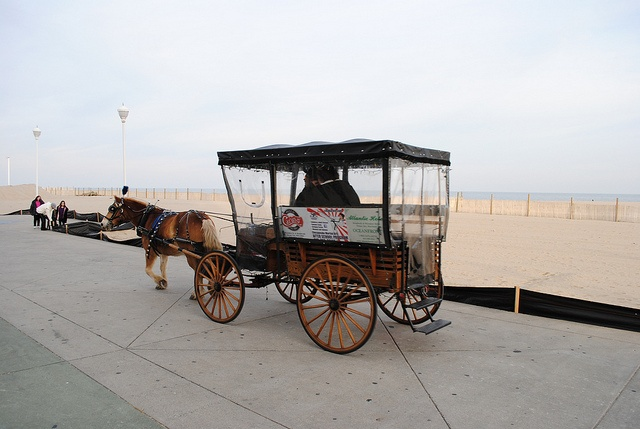
A horse that is pulling a carriage with people inside.
A horse pulling a buggy on the street near the beach.
A man is driving a covered cart that is being pulled by a donkey.
Amish people in a horse drawn wagon on the boardwalk.
A horse is pulling someone in a wagon by the beach.